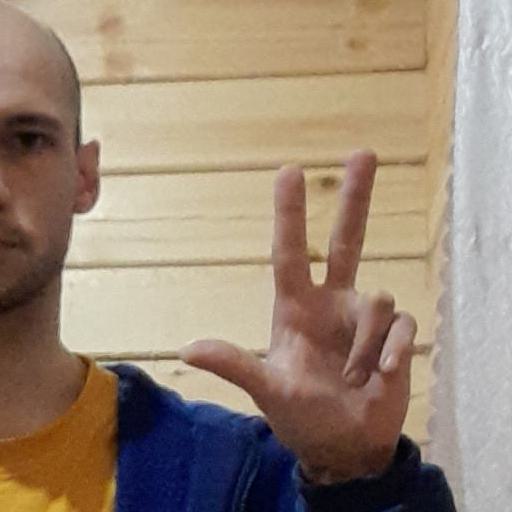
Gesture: three2